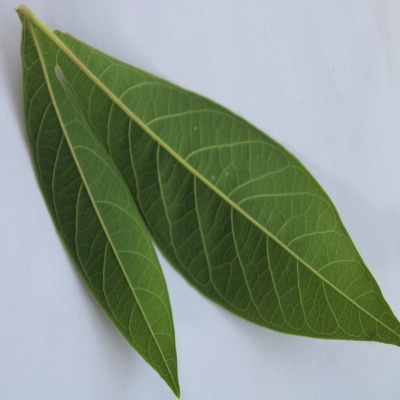
Crop: Cassava
Condition: healthy